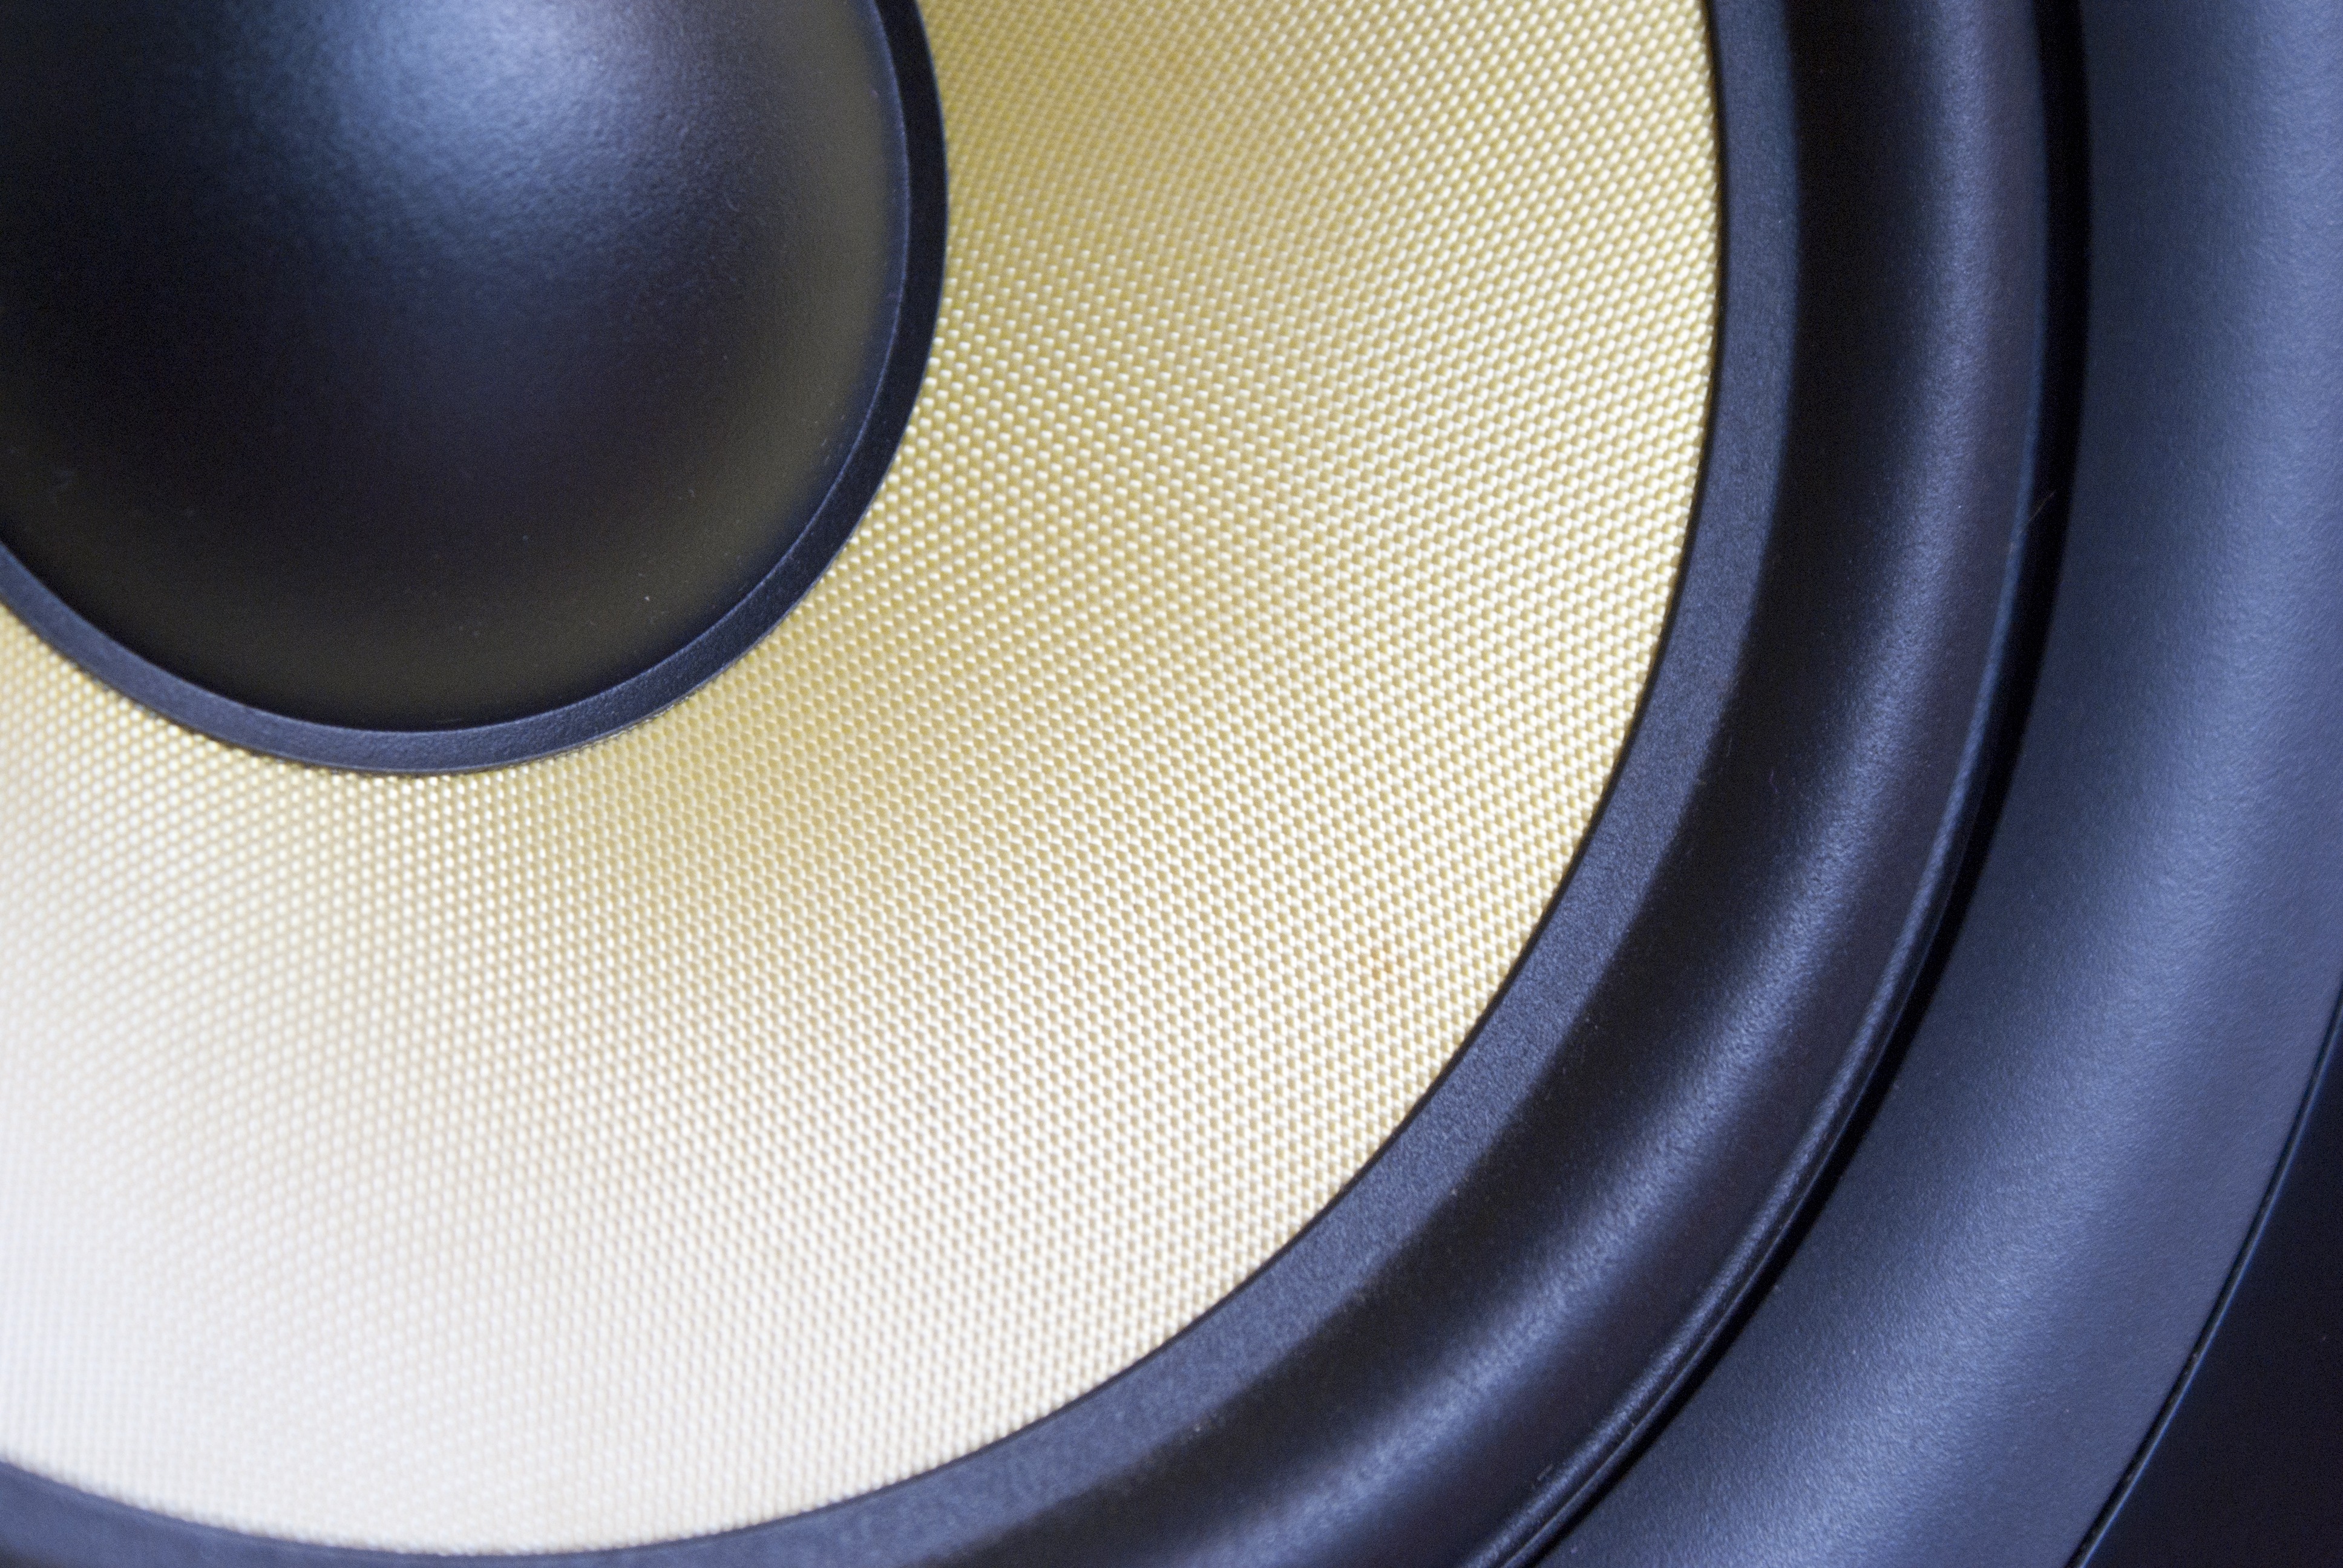
technology, wheel, blue, box, speaker, steering wheel, tire, circle, audio, sound, subwoofer, shape, loudspeaker, audio equipment, electronic device, automotive tire, studio monitor, home studio, conus